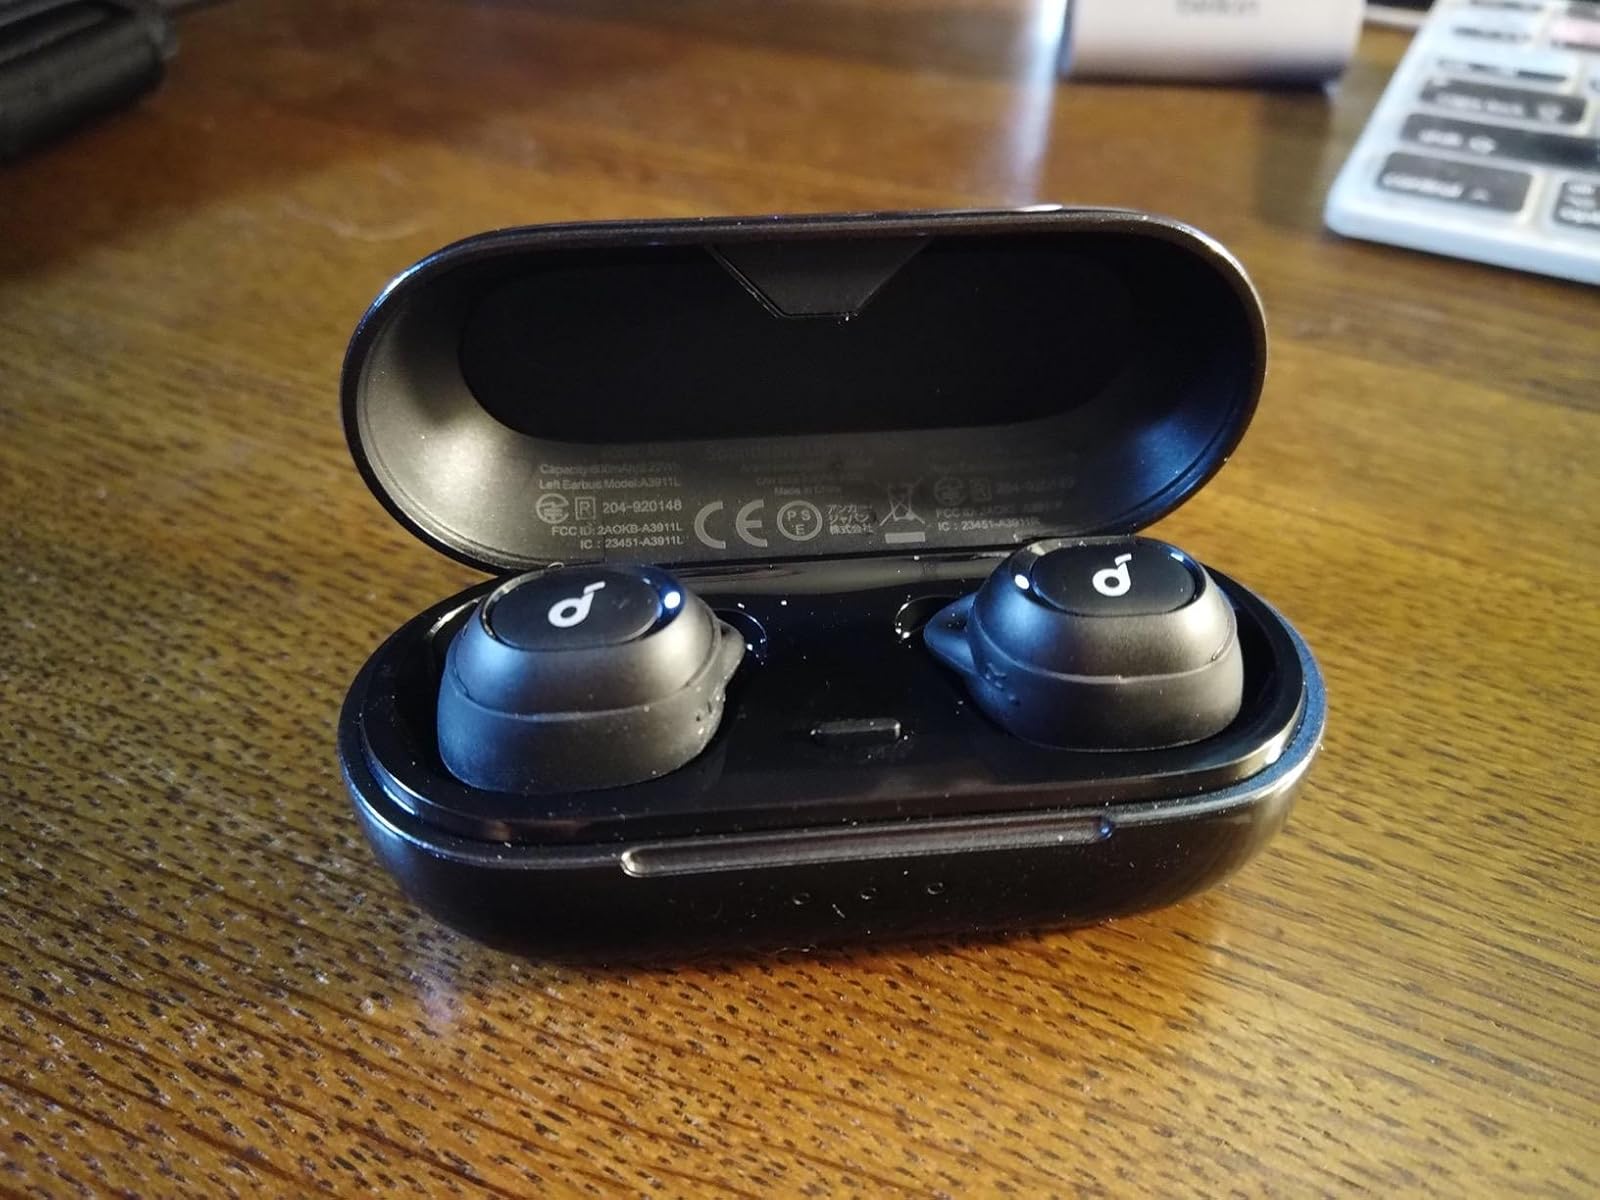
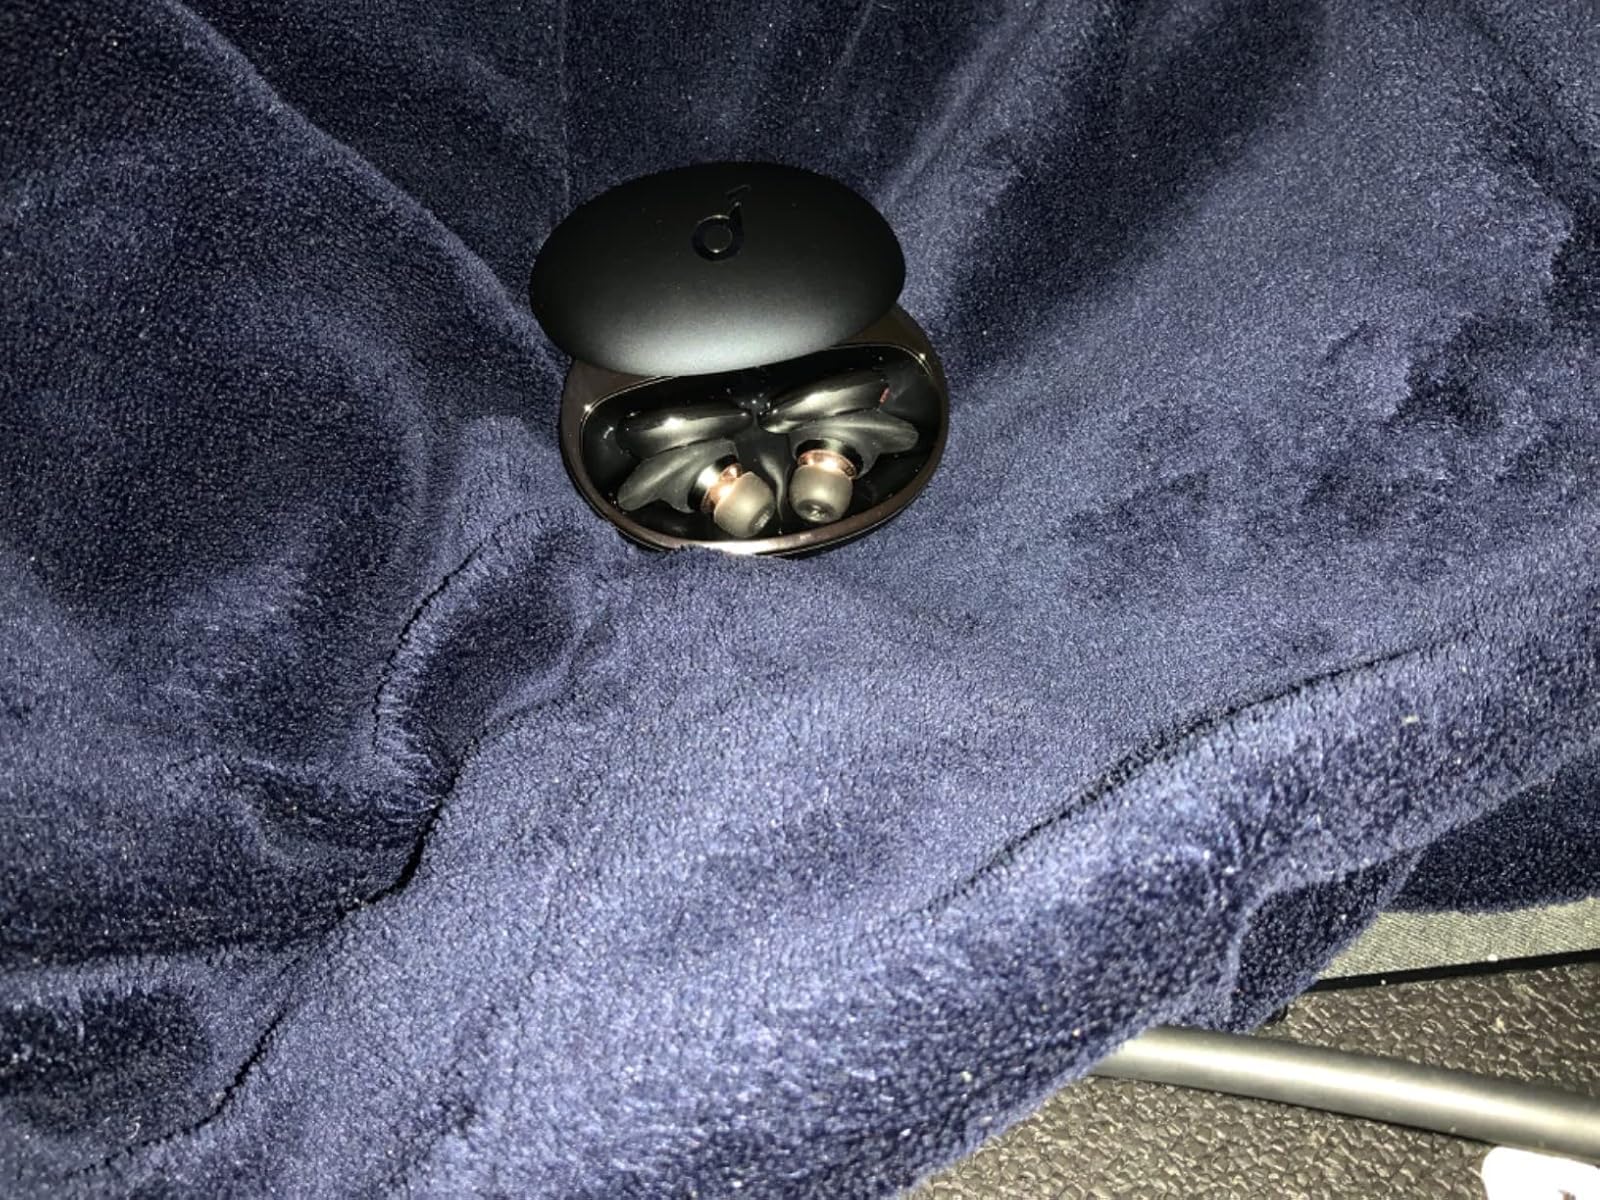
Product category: earbuds
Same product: no